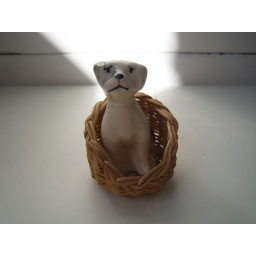
I have a sleeping cat too in a basket of the same make... It dates back to the 80s...